Hotel Waldkater

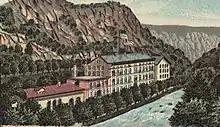
The Waldkater in 1897

The Hotel Waldkater was a famous hotel in the Bode Gorge in the Harz Mountains of Germany.